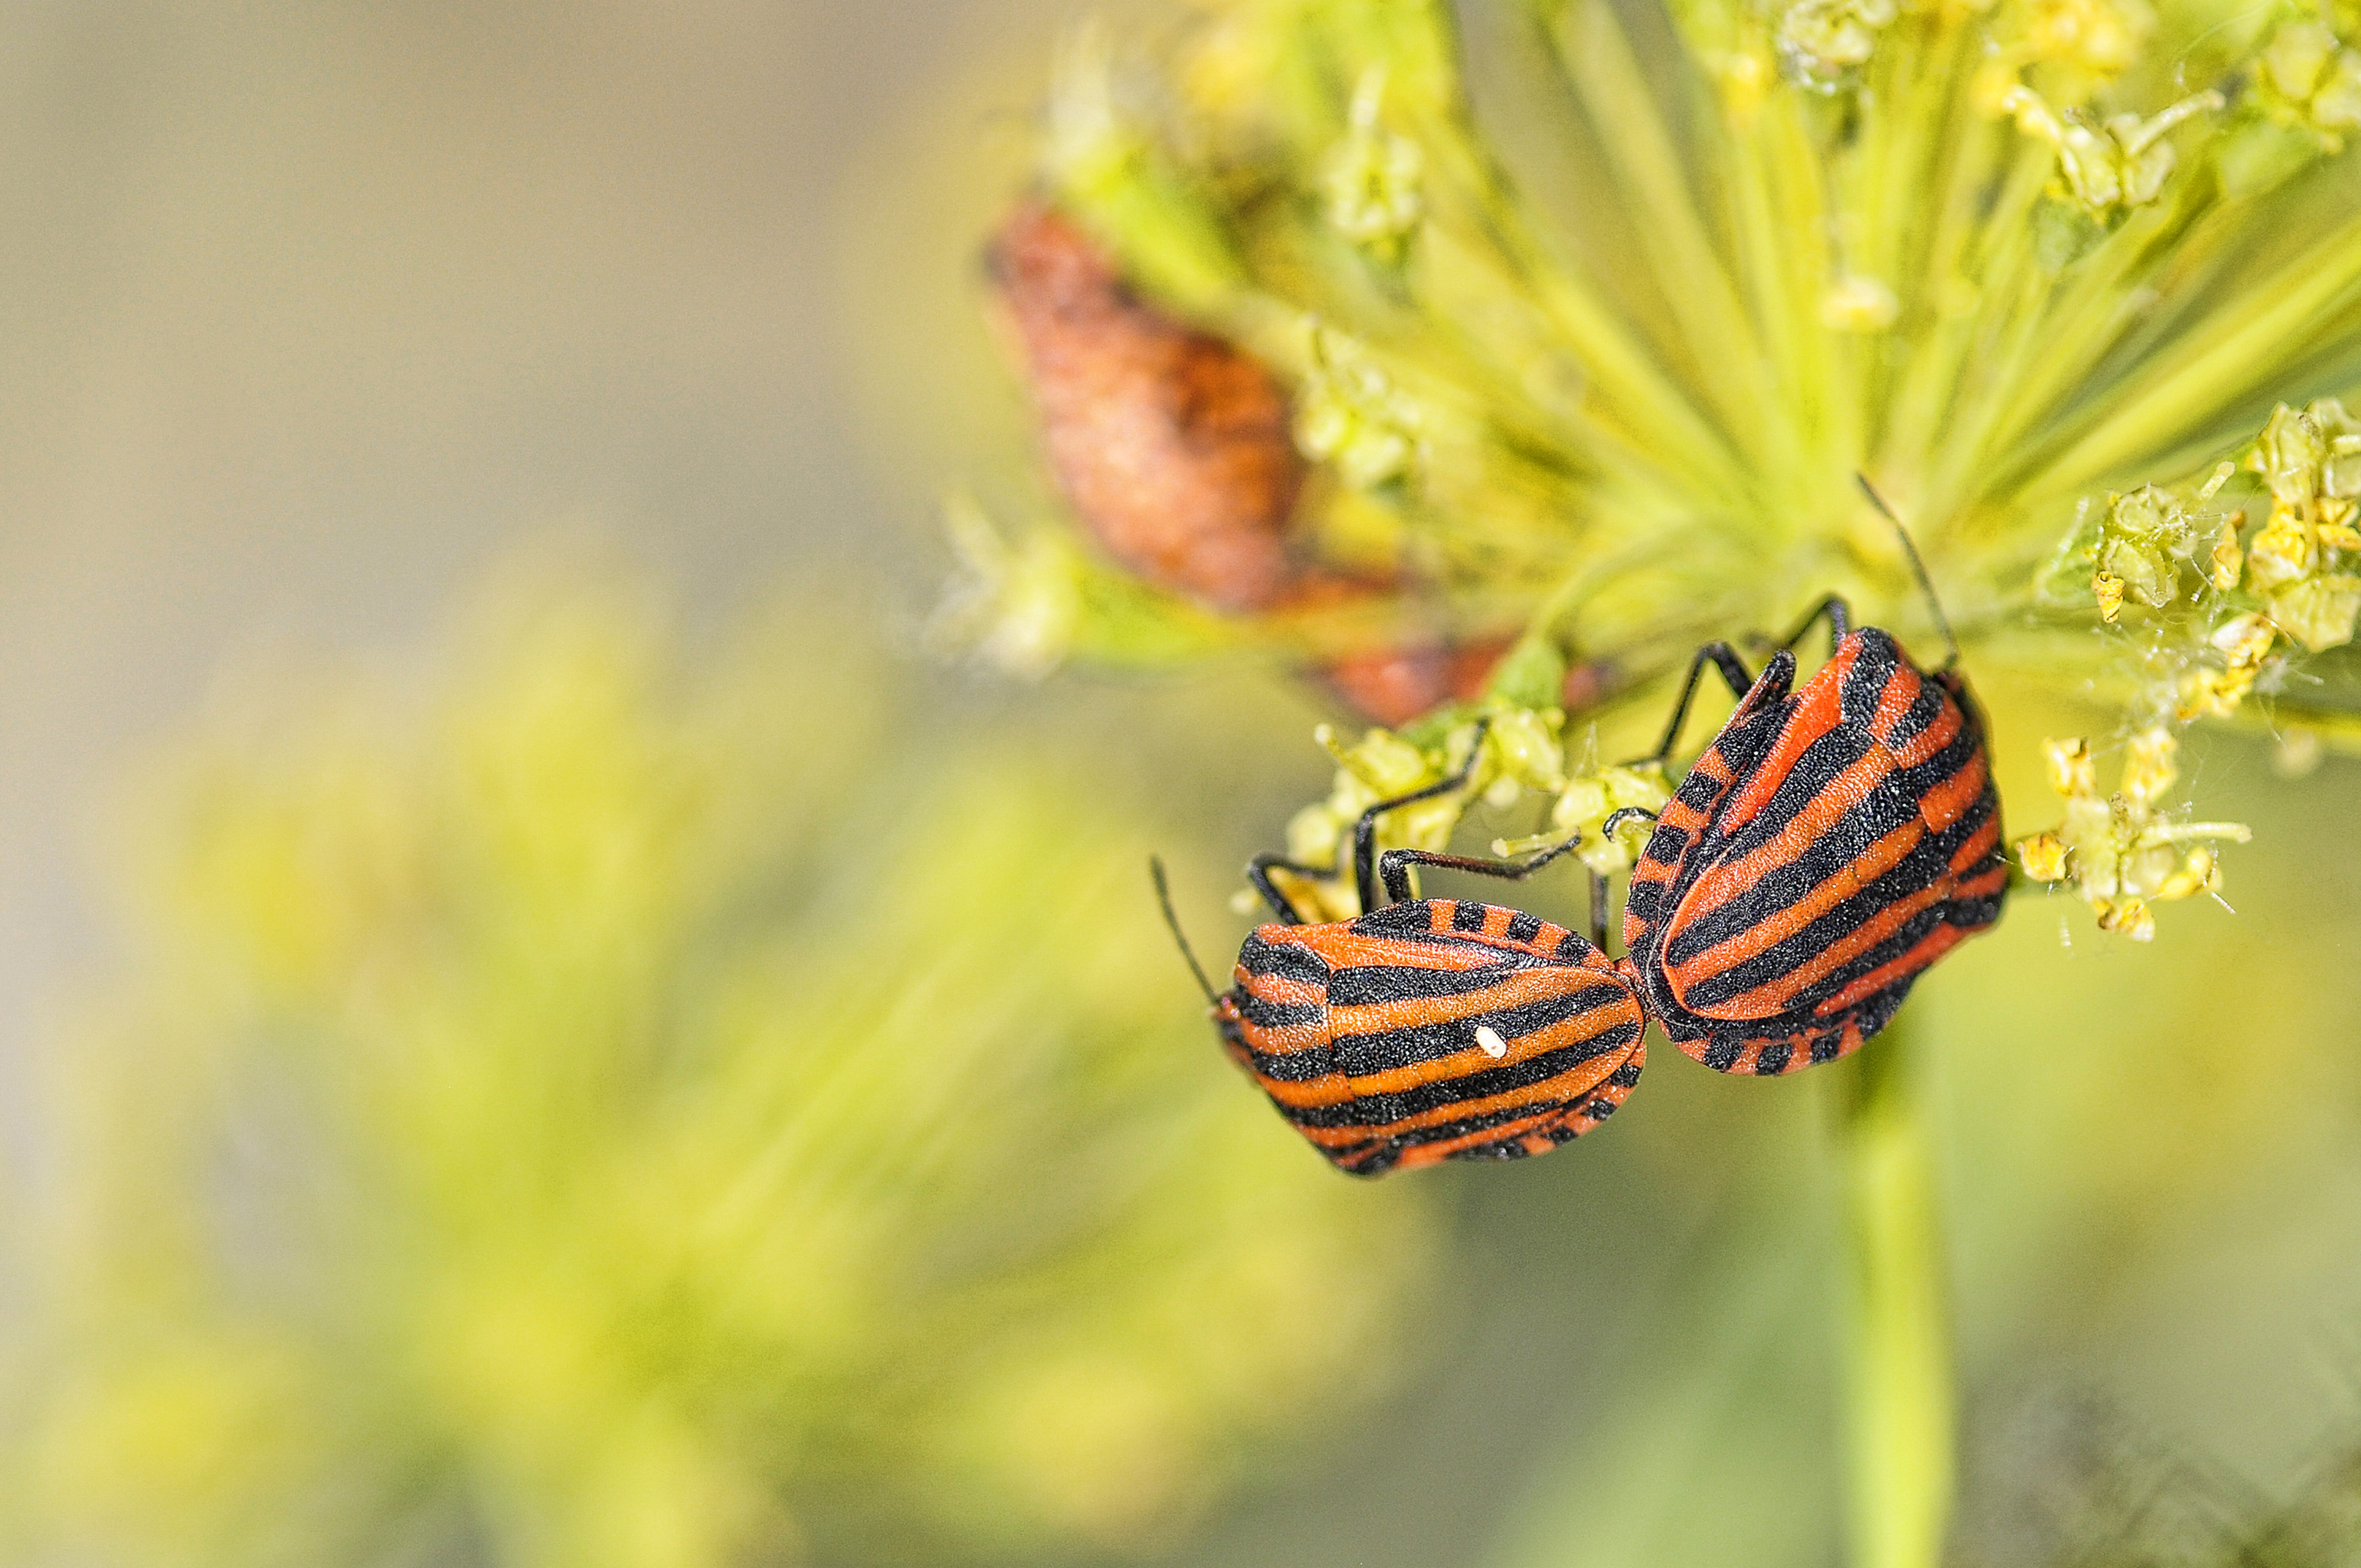
nature, plant, photography, meadow, leaf, flower, pollen, green, insect, macro, botany, nikon, butterfly, yellow, flora, fauna, invertebrate, wildflower, close up, naturaleza, insecto, macrofotografa, colores, nectar, macro photography, moths and butterflies